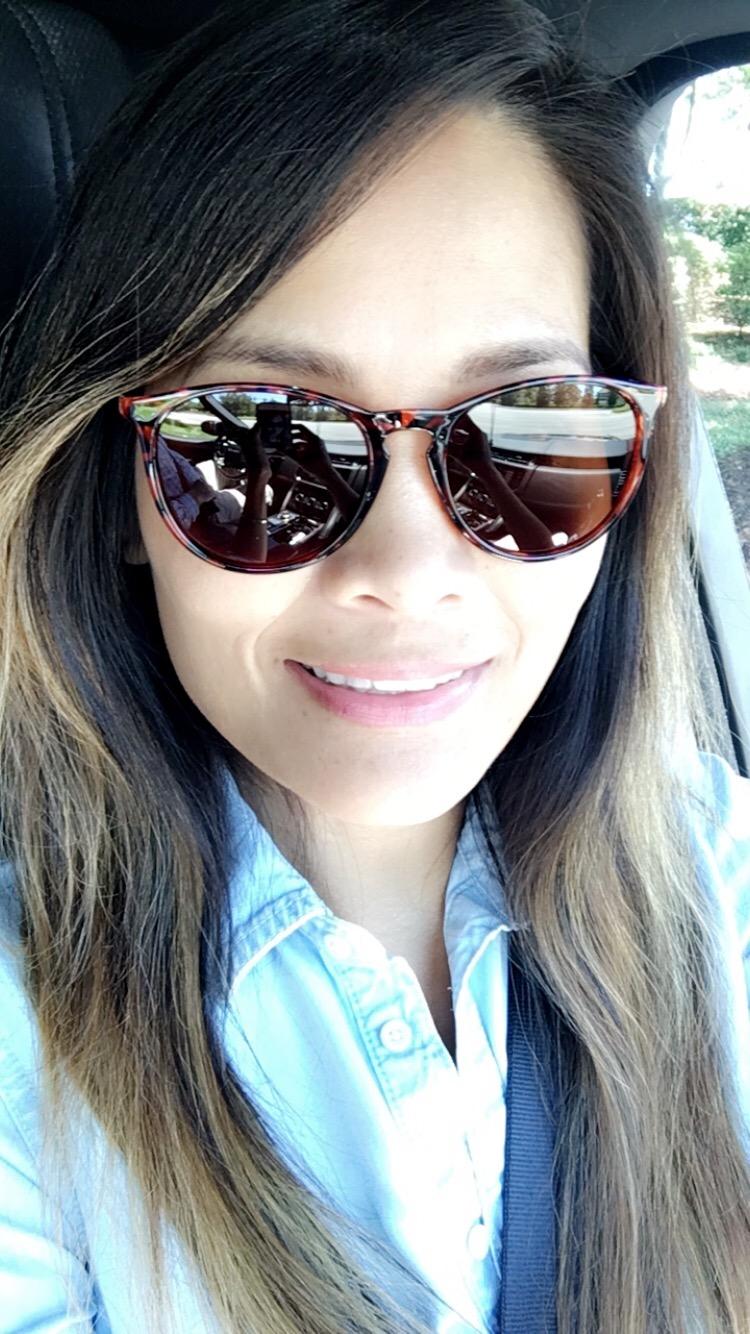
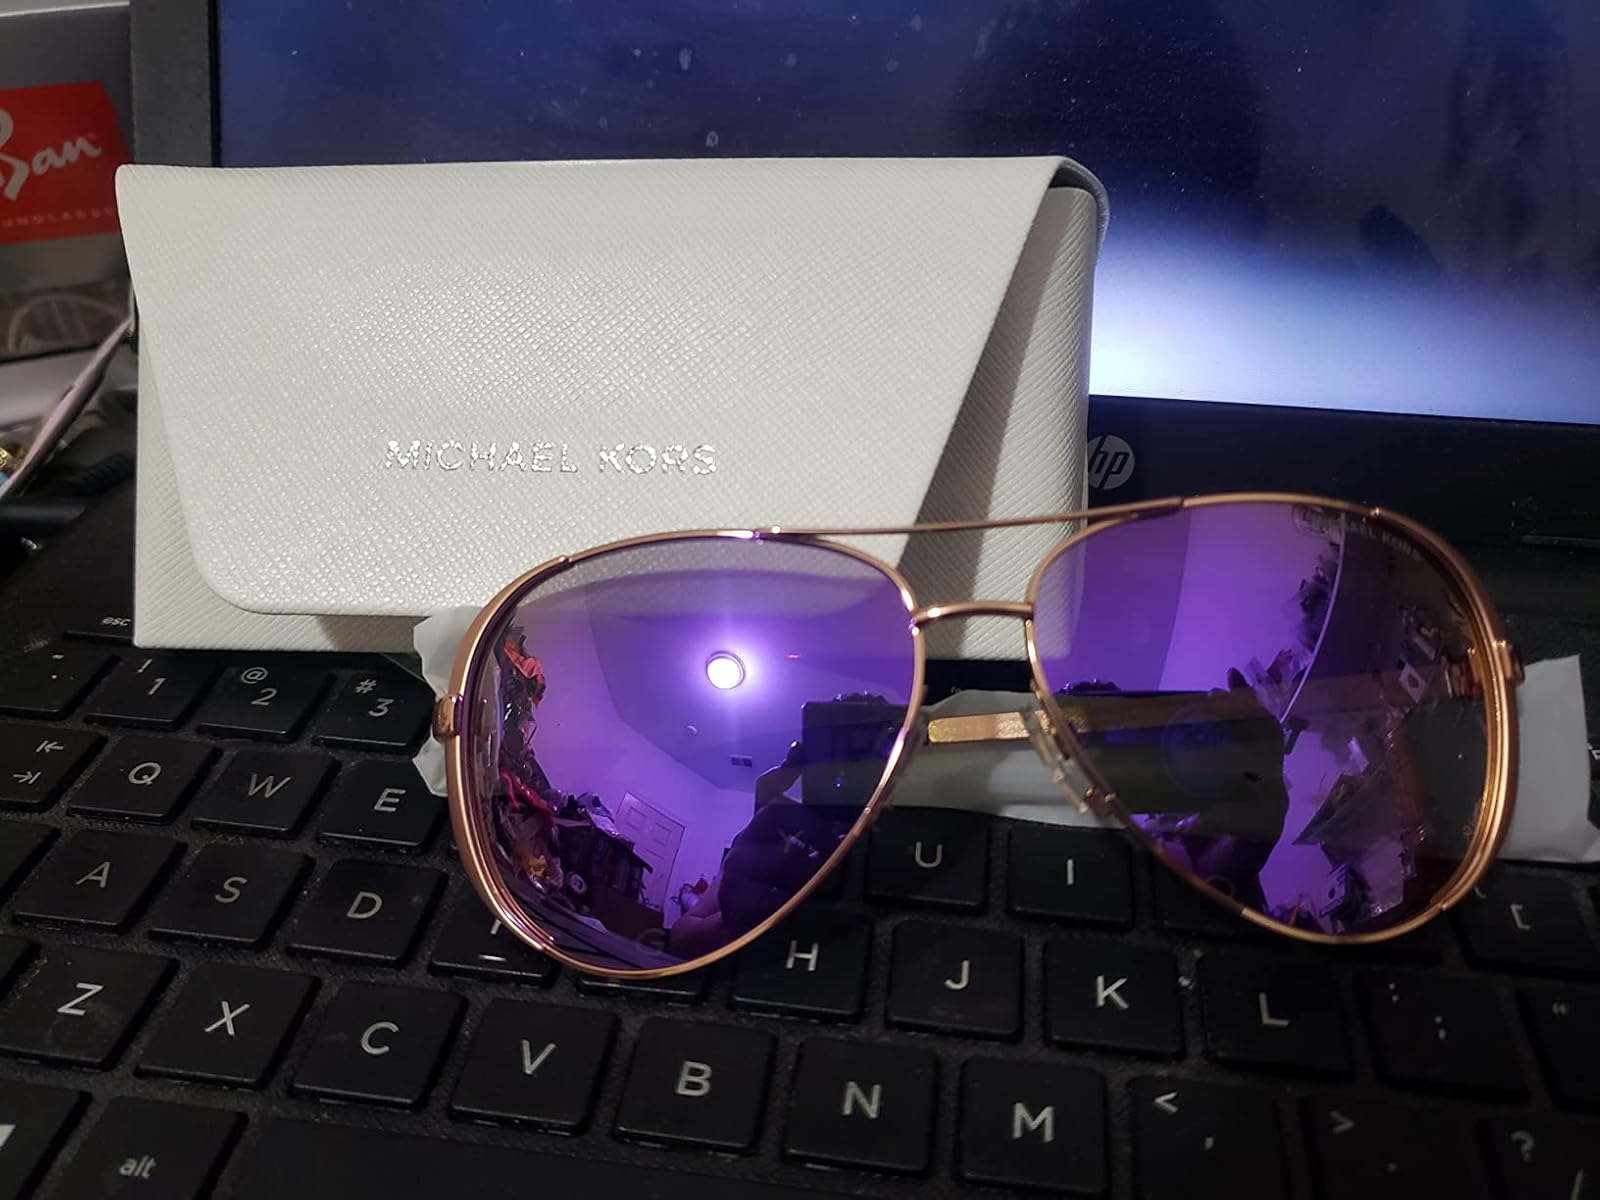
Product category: accessories_sunglasses
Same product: no